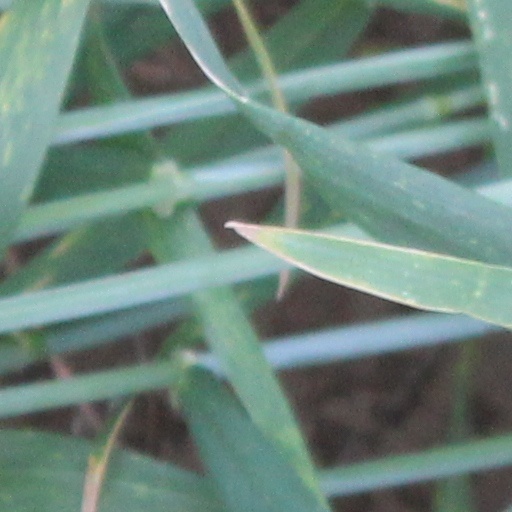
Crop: wheat